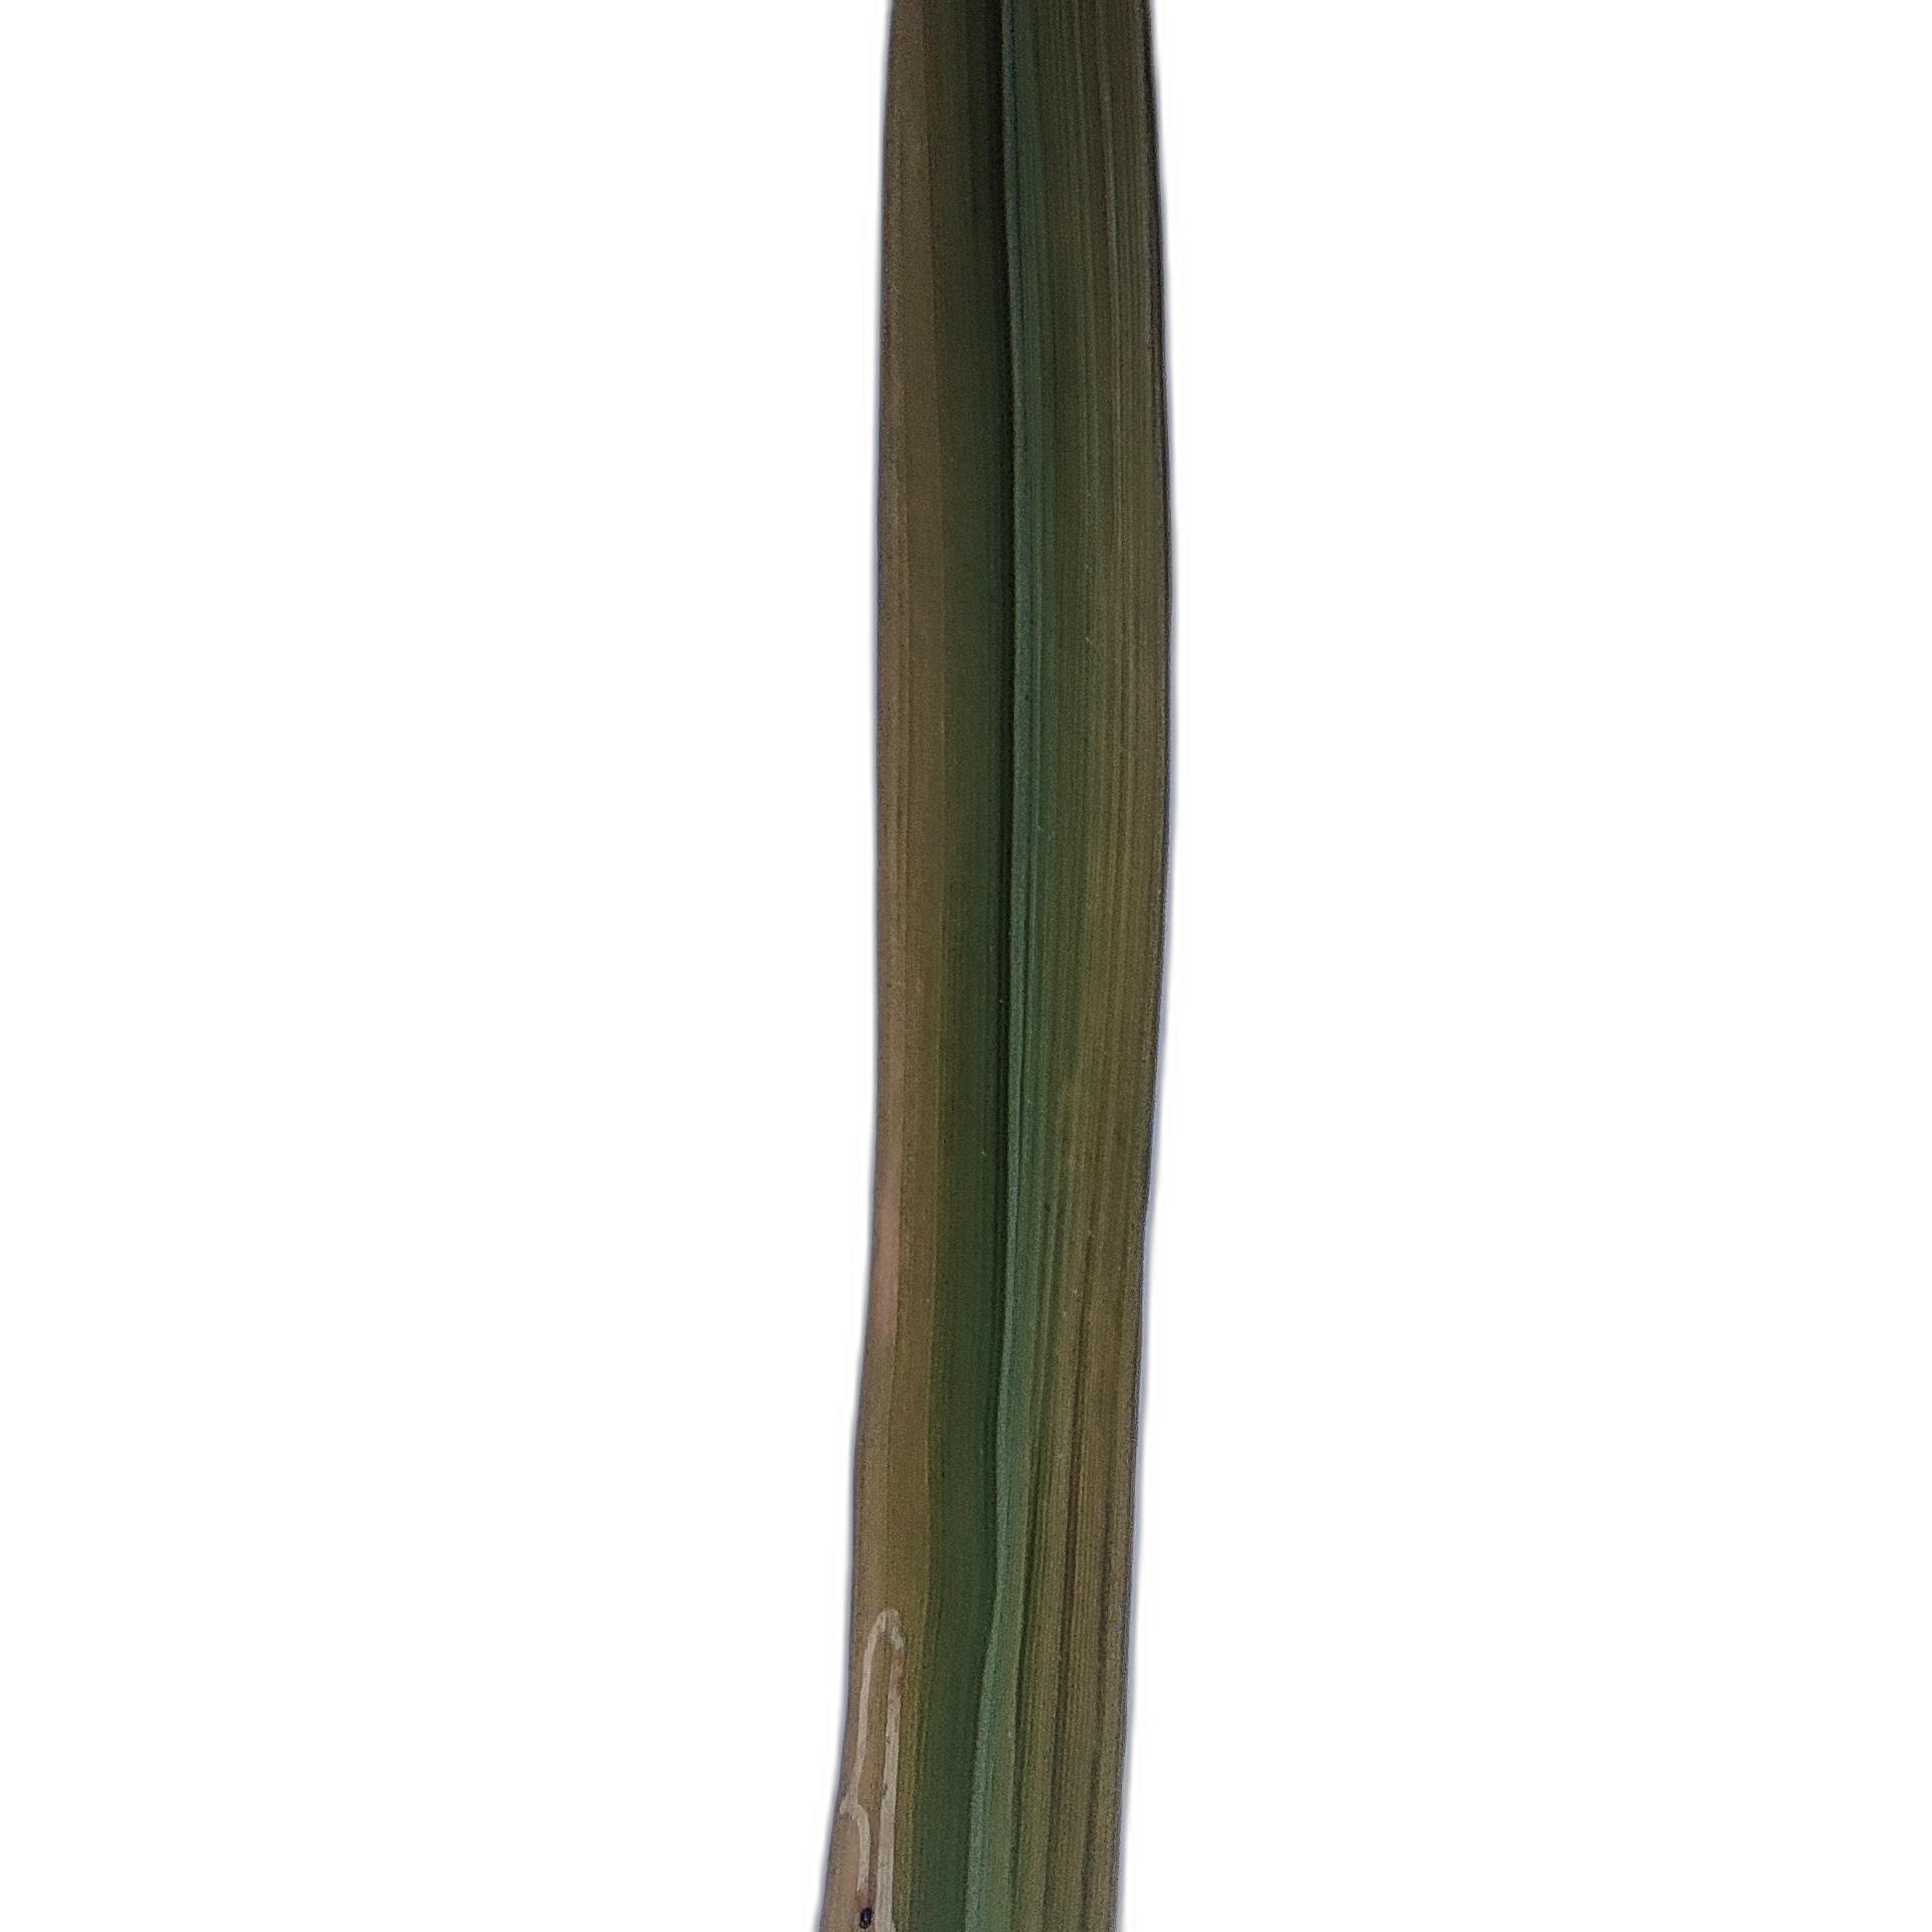
Label: Leaf Scald